The International 2014

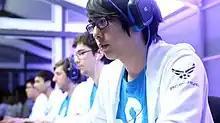
Cloud9 taking on Vici Gaming in the second round

The Grand Final of The International 2014 was between the Upper Bracket winner (Newbee) and the Lower Bracket winner (ViCi Gaming) for over 5 million dollars. NewBee reached the Grand Final by defeating Evil Geniuses in the Upper Bracket finals, while ViCi Gaming also defeated Evil Geniuses in the Lower Brackets en route to the Grand Final. The match was played on July 21, 2014, and was a best-of-five match. Unlike many other Dota 2 tournaments that feature a double-elimination bracket, there is no winners bracket advantage for the International 4: both teams require three game wins to take the championship.